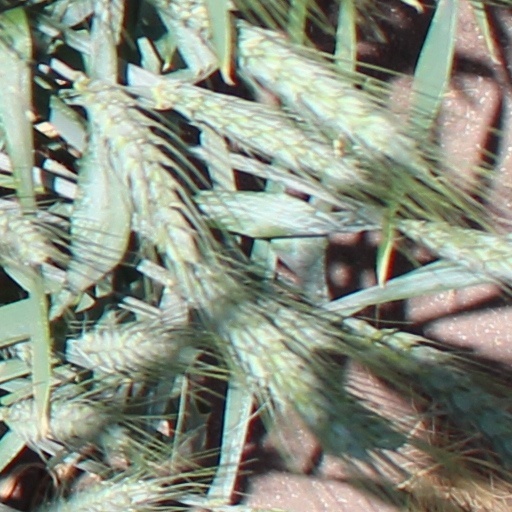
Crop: wheat